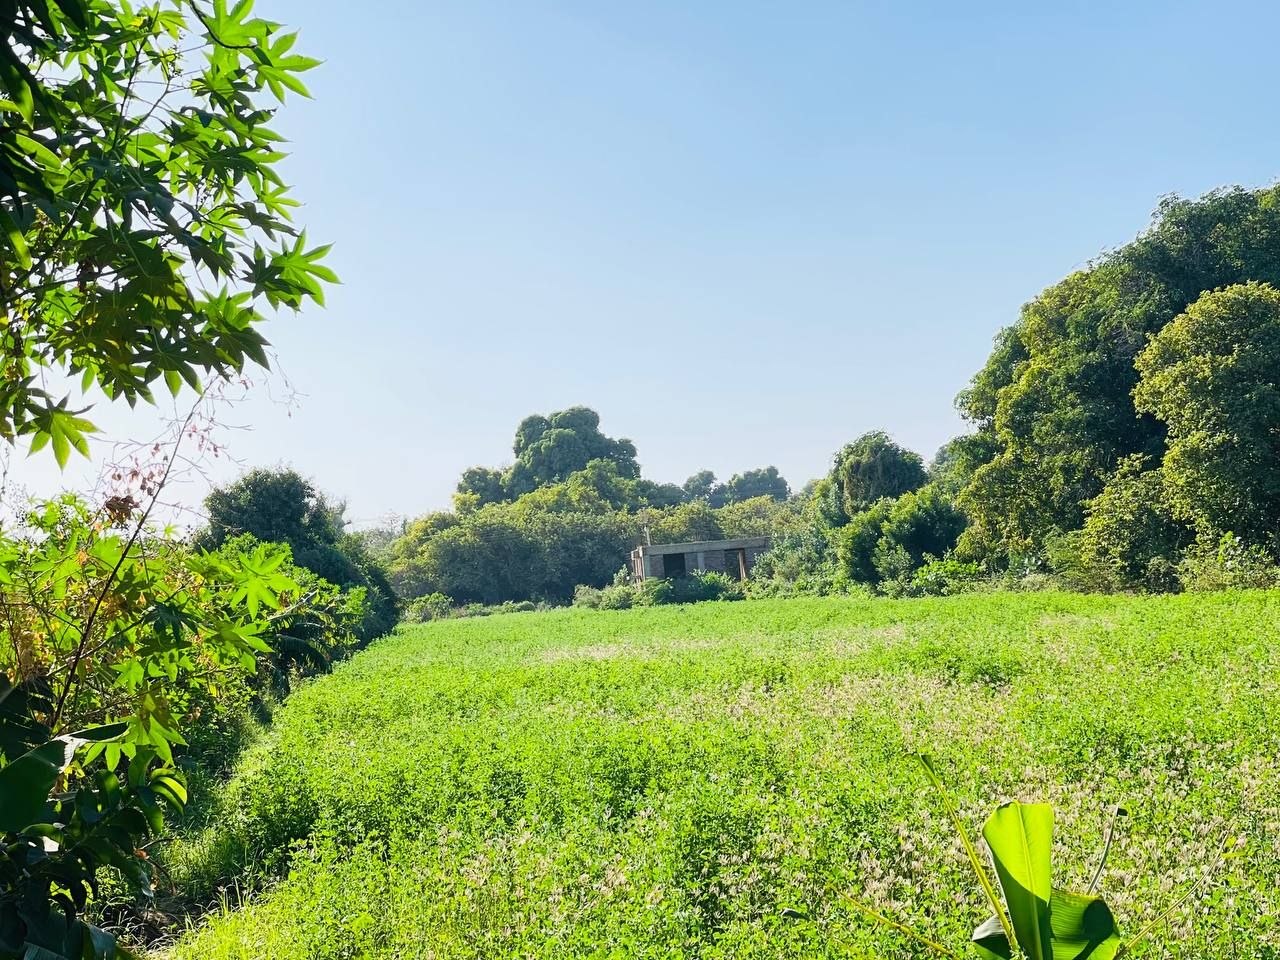
الوصف بالفصحى: أشجار مختلفة و متنوعة
الوصف بالعامية السودانية: أشجار مختلفة و متنوعة أي شجرة نوعها براهو
التصنيف: Agriculture & Livestock